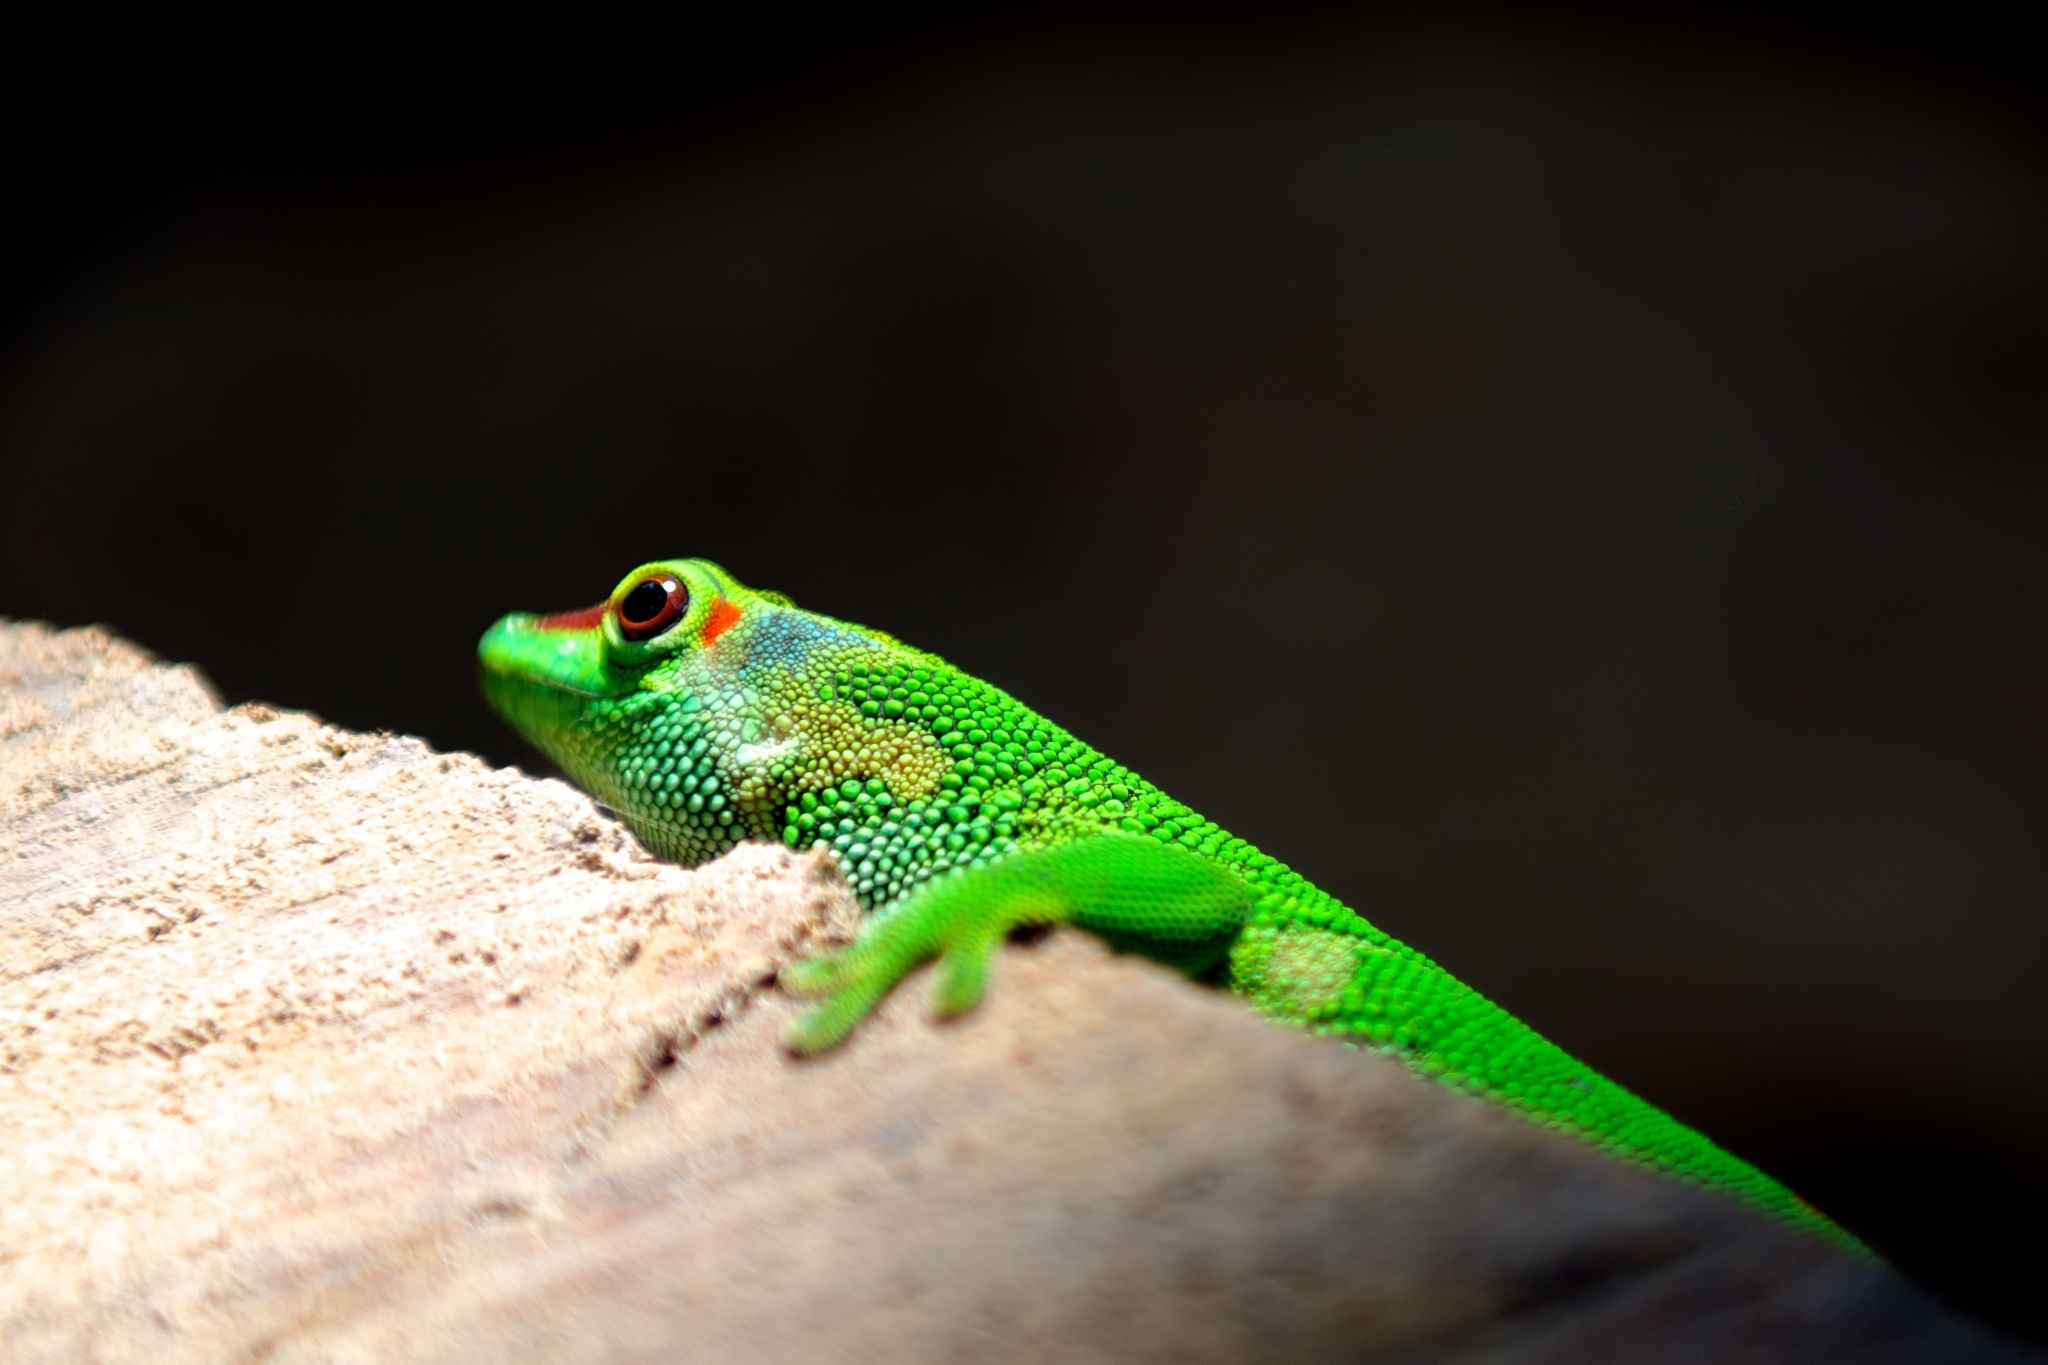
nature, animal, wildlife, wild, green, tropical, macro, small, frog, reptile, amphibian, colorful, fauna, lizard, life, tree frog, close up, edge, face, skin, vertebrate, species, macro photography, dactyloidae, scaled reptile